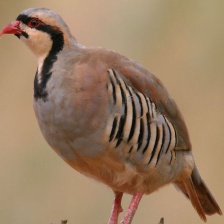
Species: CHUKAR PARTRIDGE
Scientific name: ALECTORIS CHUKAR
ImageNet parent category: partridge